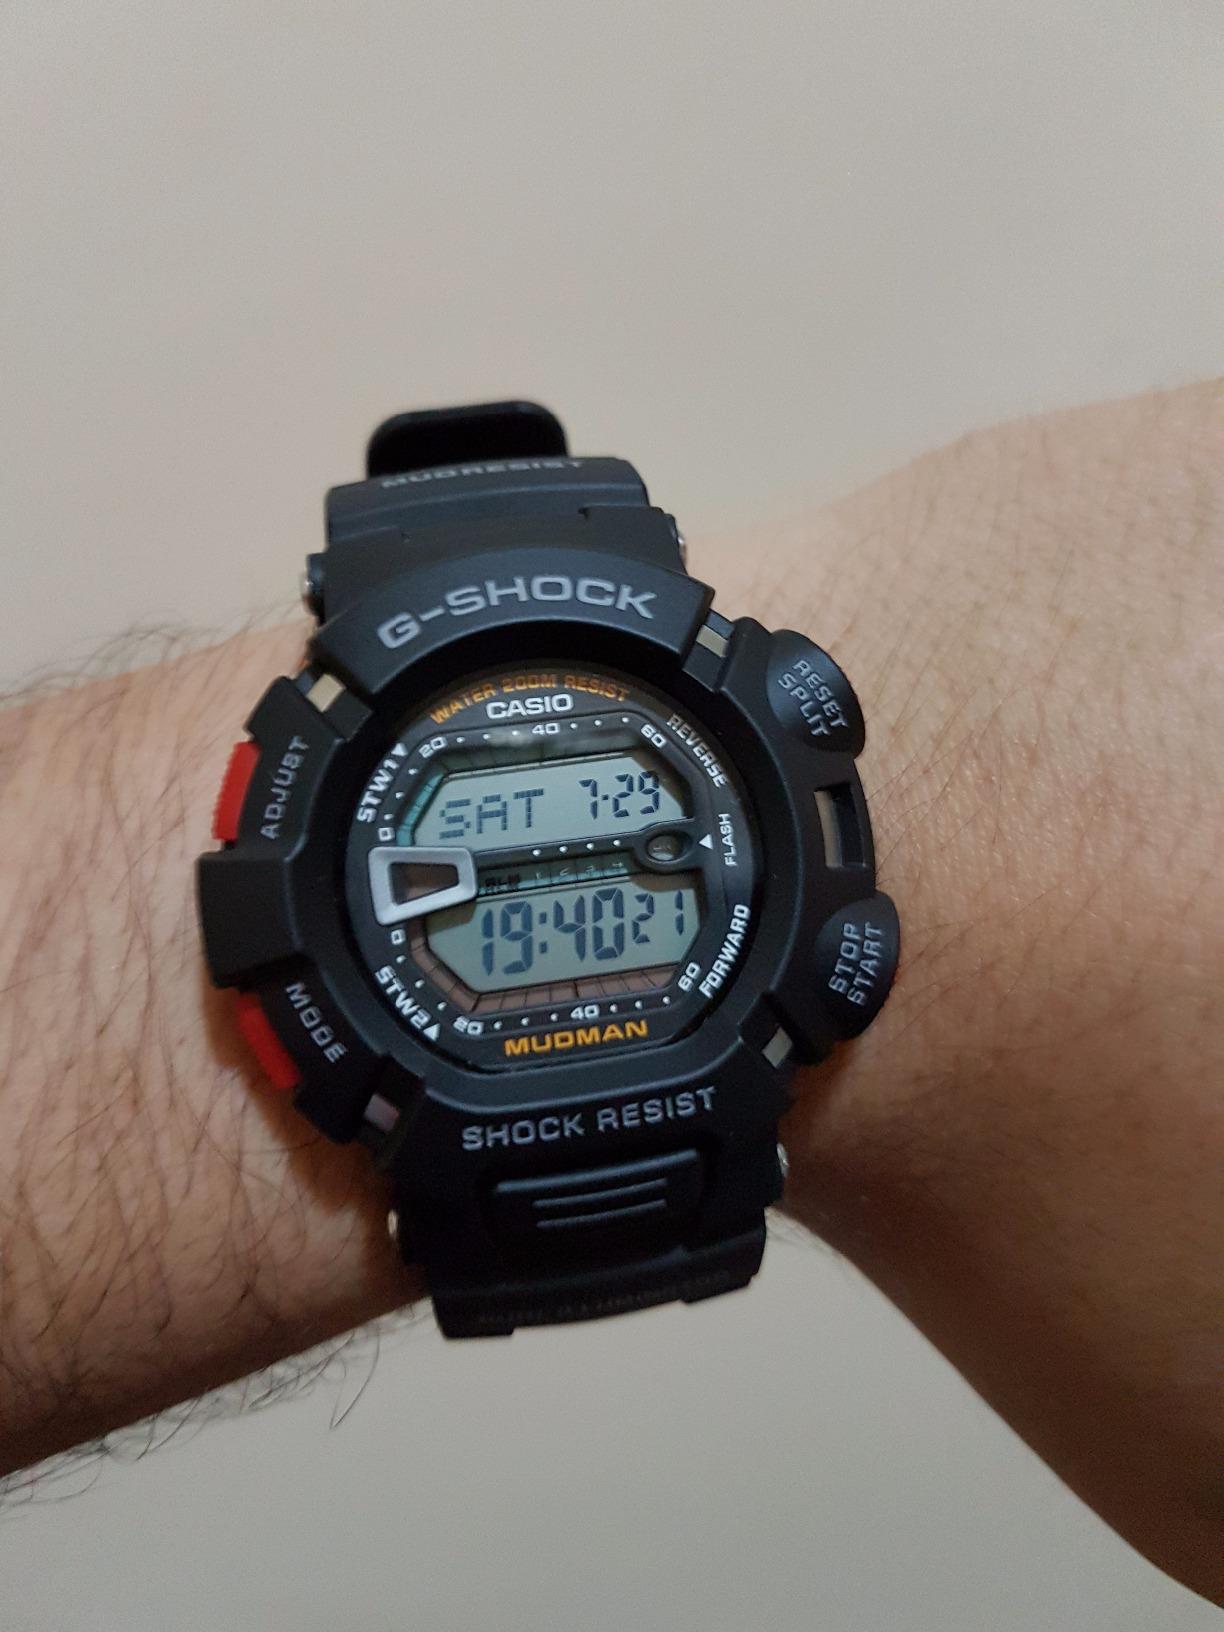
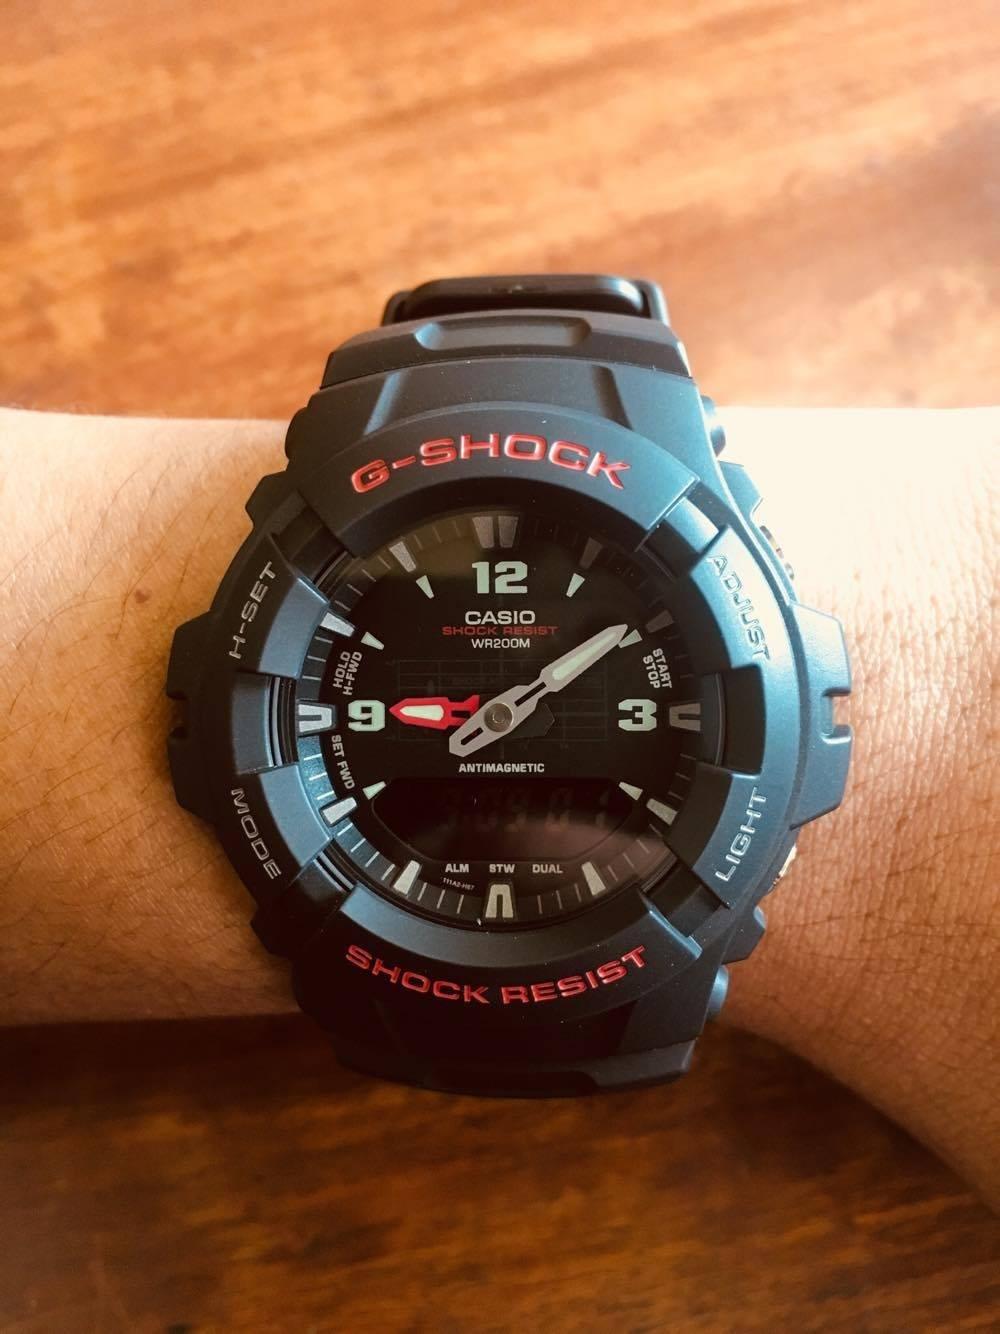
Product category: accessories_watch
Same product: no